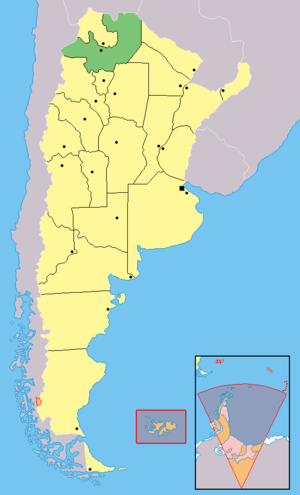
Le département de Cerrillos est une des 23 subdivisions de la province de Salta, en Argentine. Son chef-lieu est la ville de Cerrillos.
Le département de Rosario de Lerma constitue l'une des 23 subdivisions de la province de Salta, dans le nord-ouest de l'Argentine. Son chef-lieu est la ville de Rosario de Lerma.
Le département Capital est une subdivision de la province de Salta, dans le nord-ouest de l'Argentine. Son chef-lieu est la ville de Salta.
Cafayate est un département situé dans la province de Salta, dans le nord-ouest de l'Argentine. Son chef-lieu est Cafayate. Sa superficie est de 1 570 km² et il comptait 11 785 habitants en 2001.